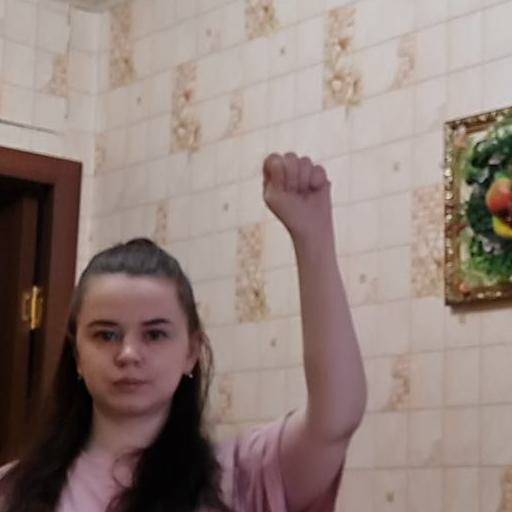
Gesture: fist